Gastonia, North Carolina

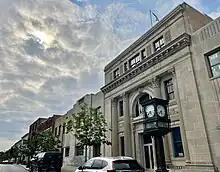
Citizens National Bank in Downtown Gastonia

The Loray Mill strike occurred in Gastonia in 1929. The role of organizers for Communist Party-affiliated National Textile Workers Union (NTWU) alienated religious leaders in Gastonia, who denounced the organizers' ideology, undermining support for the strike. The strike collapsed after the death of Gastonia's police chief, Orville Alderholt, led to a murder trial of several militants including NTWU chief organizer Fred Beal. Beal was convicted in the killing but fled to the Soviet Union. The strike largely failed in attaining its goals of better working conditions and wages, and the American labor movement was never able to gain a foothold among textile workers in Gastonia. The strike, however, became for a while an international cause célèbre, figuring in several novels published in the 1930s.